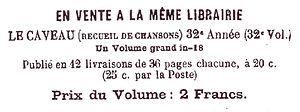
Annonce pour le Caveau
La société du Caveau, appelée en abrégé le Caveau, est le nom sous lequel a été connue une célèbre société bachique, chantante et littéraire parisienne créée en 1729 à Paris par Pierre Gallet et qui se réunissait deux fois par mois dans la salle basse d'un cabaret rue de Buci. Elle a compté des personnalités comme Piron et le Comte de Caylus.